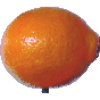
Label: Tangelo 1